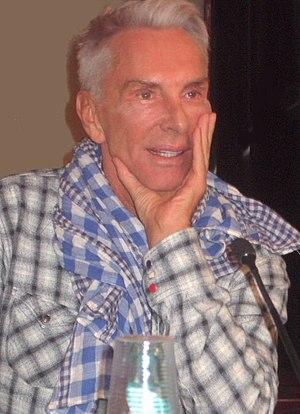
Wolfgang Joop, né le 18 novembre 1944 à Potsdam, est un styliste et couturier allemand. Il est le fondateur de la société de mode et de cosmétique Wunderkind.